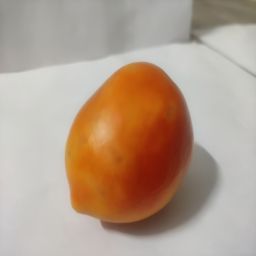
Crop: Tomato
Quality: Ripe